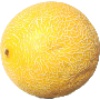
Label: Cantaloupe 1